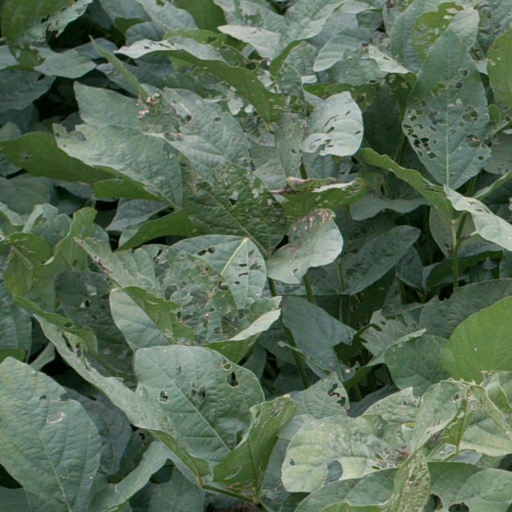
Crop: soybean